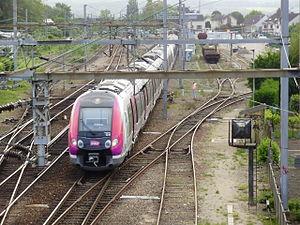
Gare de Montsoult - Maffliers, à Montsoult, Val-d'Oise, France
La ligne J du Transilien, plus souvent simplement dénommée ligne J, est une ligne de trains de banlieue qui dessert l'ouest de l'Île-de-France, avec plusieurs embranchements. Elle relie la gare de Paris-Saint-Lazare à Ermont - Eaubonne, Gisors, Mantes-la-Jolie et Vernon - Giverny.
La gare de Montsoult - Maffliers est une gare ferroviaire française de la Paris - Beauvais - Le Tréport-Mers, située sur le territoire de la commune de Montsoult, la partie sud des voies étant sur le territoire de la commune de Baillet-en-France. Elle dessert également la commune de Maffliers, au nord de Montsoult. Elle est la tête de ligne de l'embranchement de Luzarches. Elle se situe à 24,4 km de la gare de Paris-Nord.